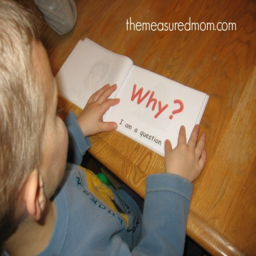
get your set of free emergent readers at the measured mom !